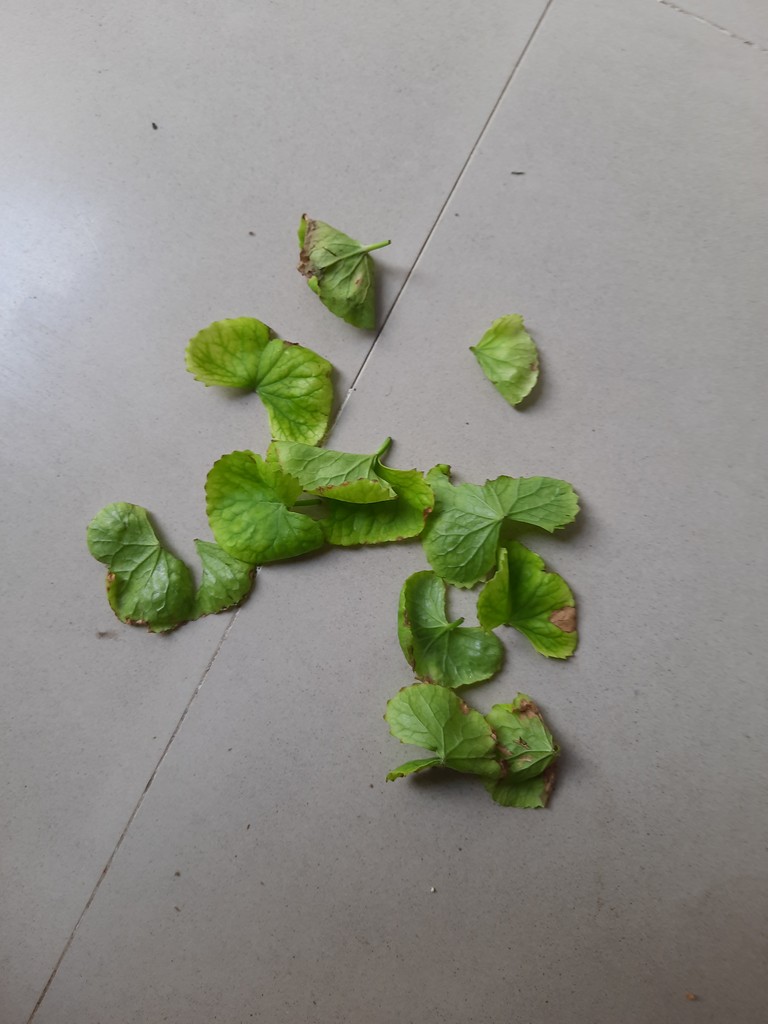
Label: Unhealthy